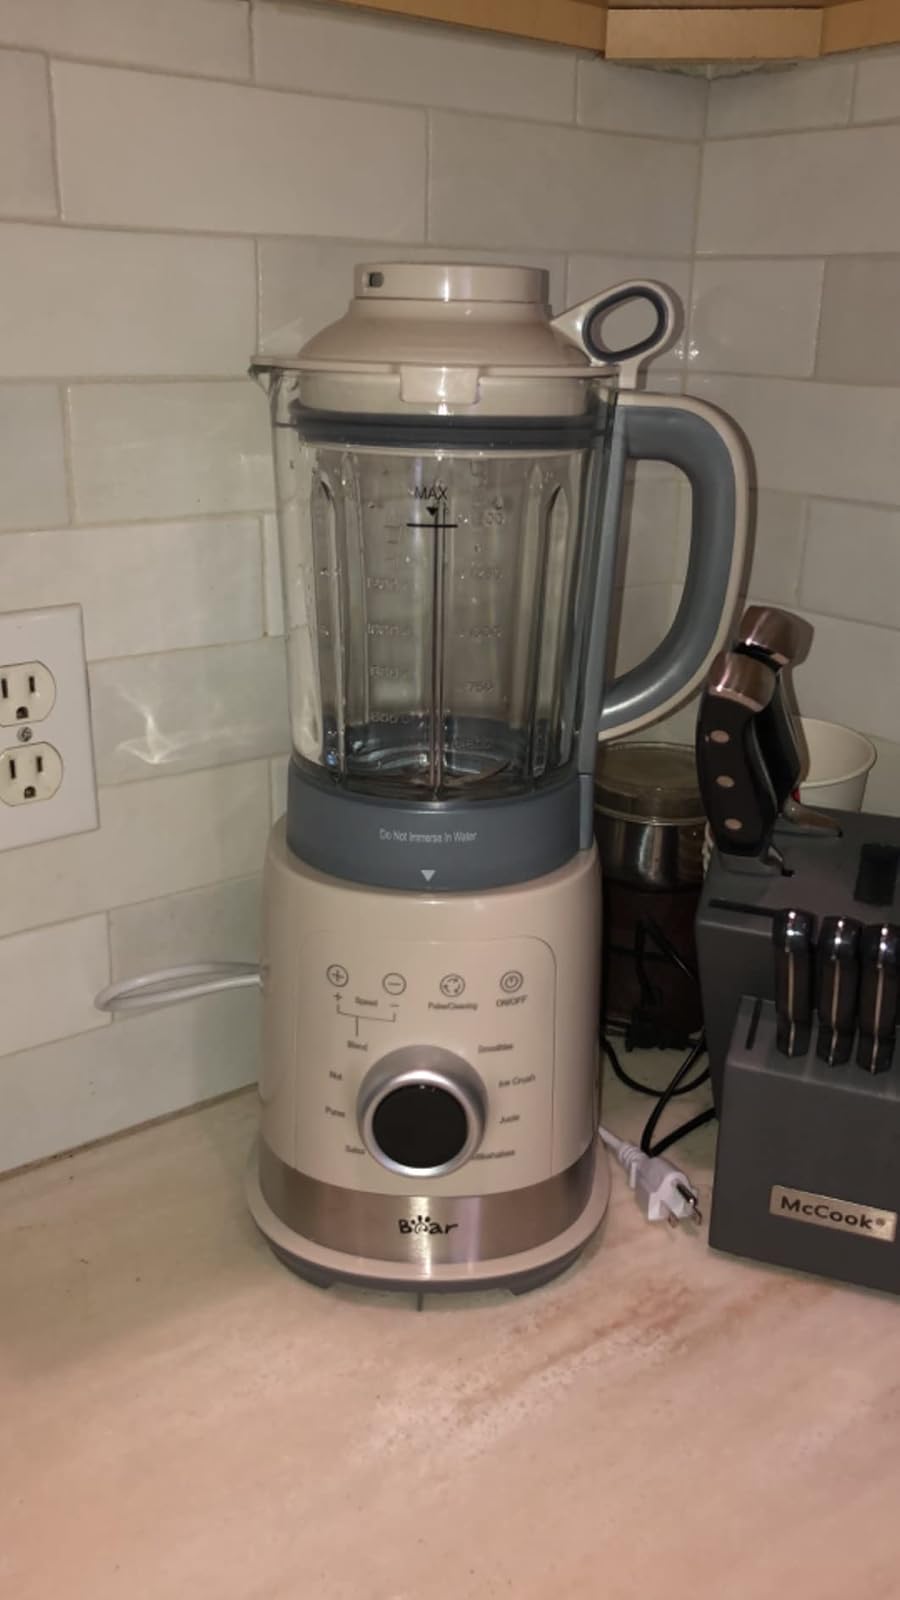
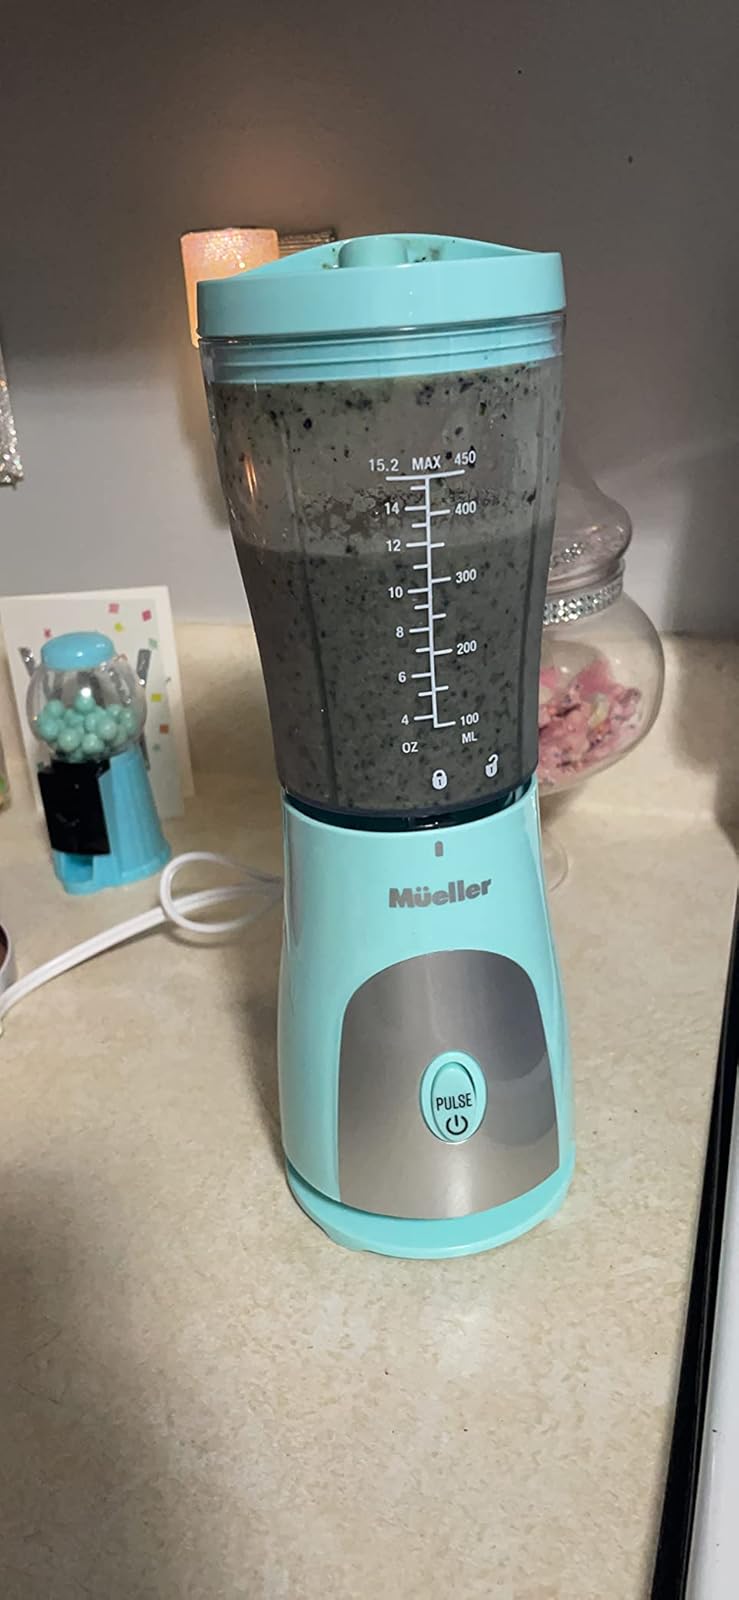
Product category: items_blender
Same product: no